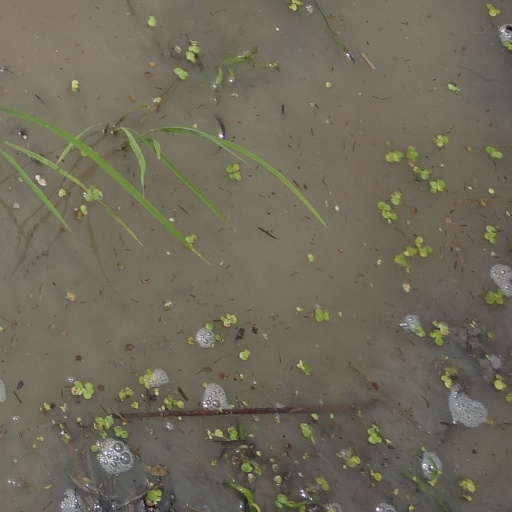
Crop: rice